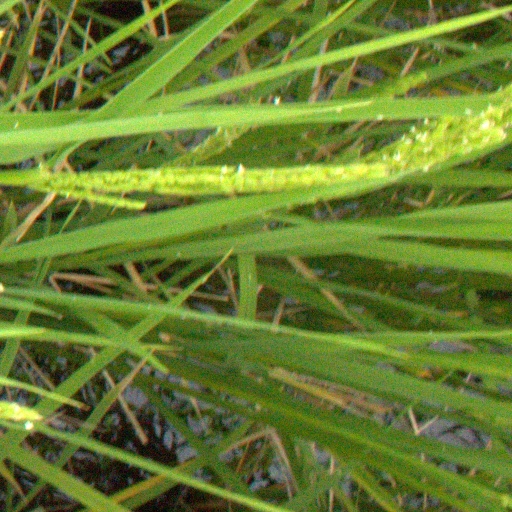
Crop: rice